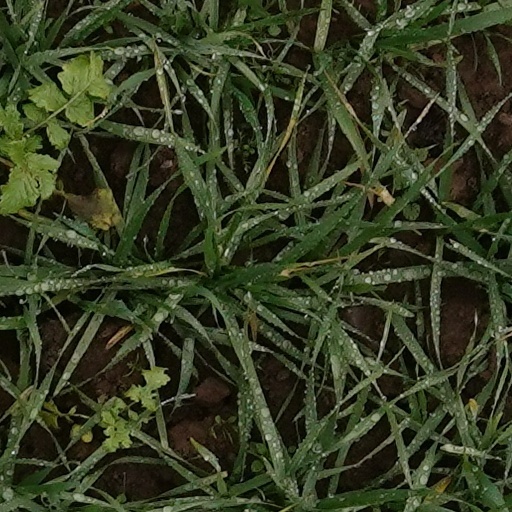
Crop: wheat